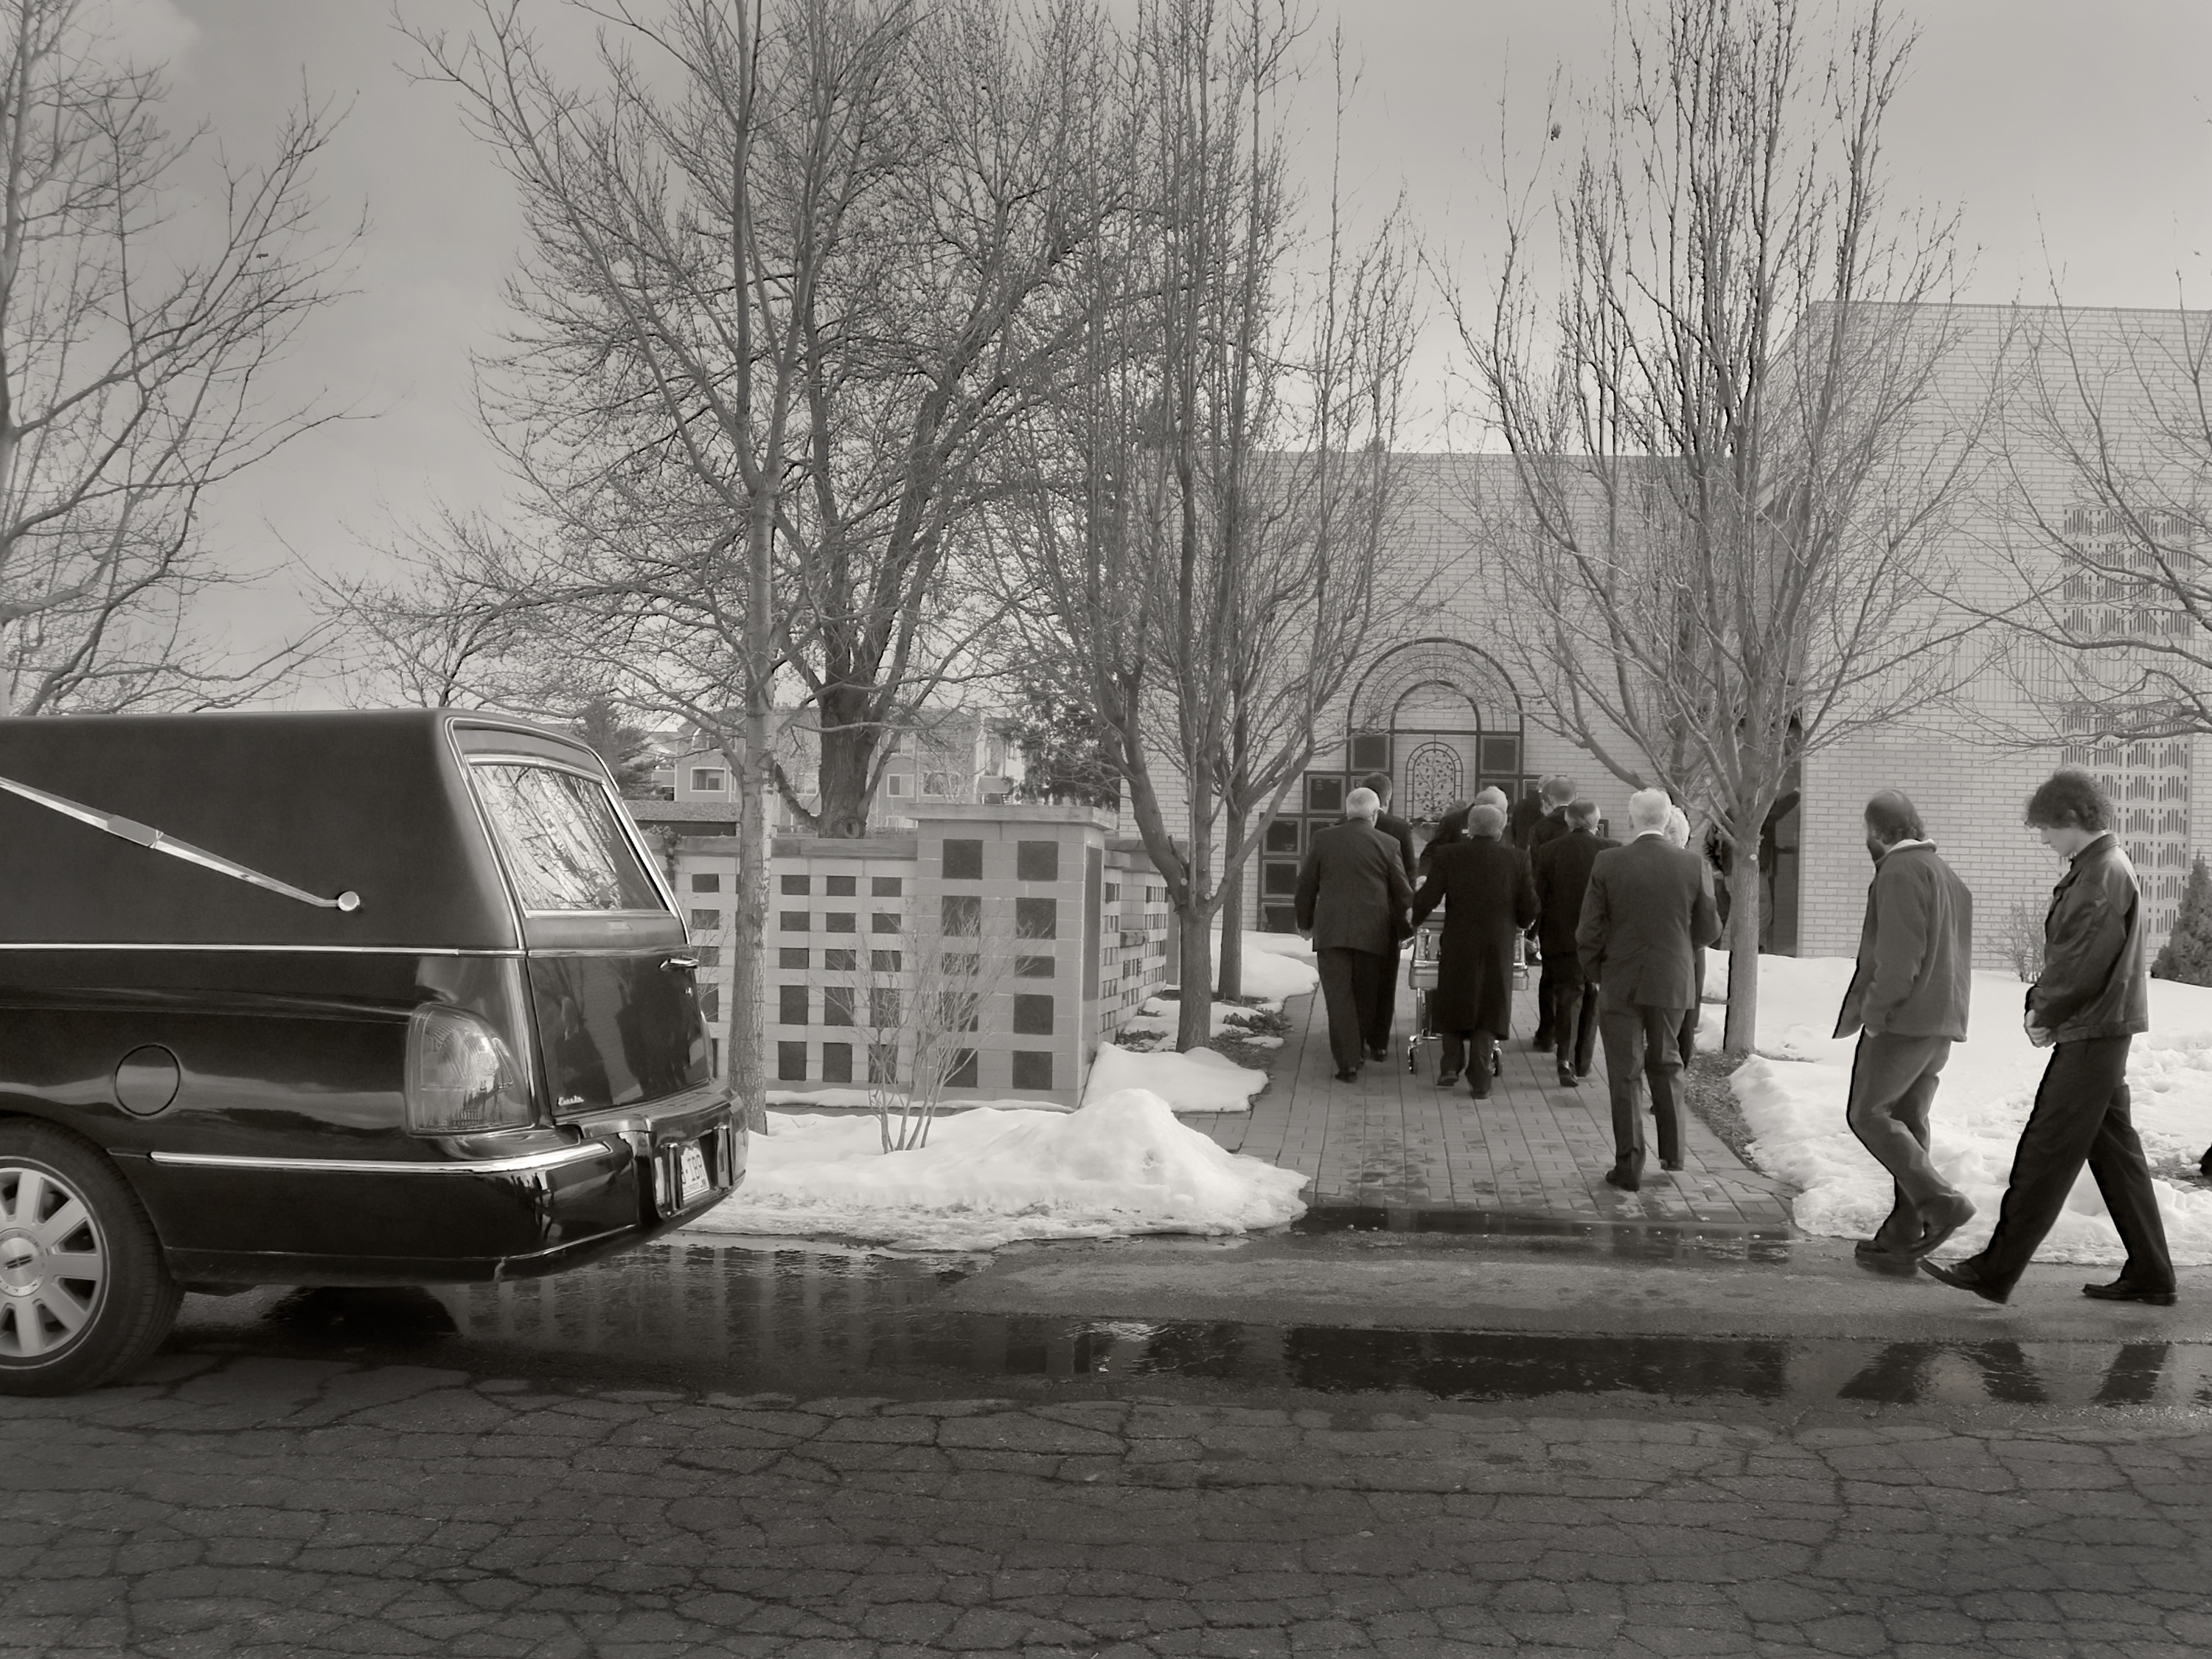
snow, winter, black and white, road, street, transport, vehicle, weather, monochrome, monochrome photography